Still

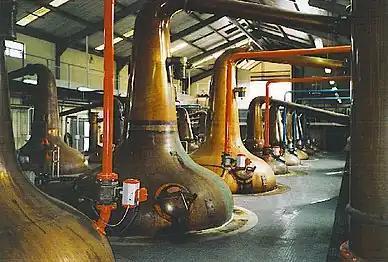
Swan-necked copper pot stills in the Glenfiddich distillery

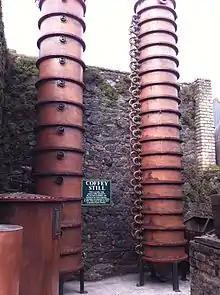
Column still from Kilbeggan Distillery in County Westmeath in Ireland.

A still is an apparatus used to distill liquid mixtures by heating to selectively boil and then cooling to condense the vapor. A still uses the same concepts as a basic distillation apparatus, but on a much larger scale. Stills have been used to produce perfume and medicine, water for injection (WFI) for pharmaceutical use, generally to separate and purify different chemicals, and to produce distilled beverages containing ethanol.